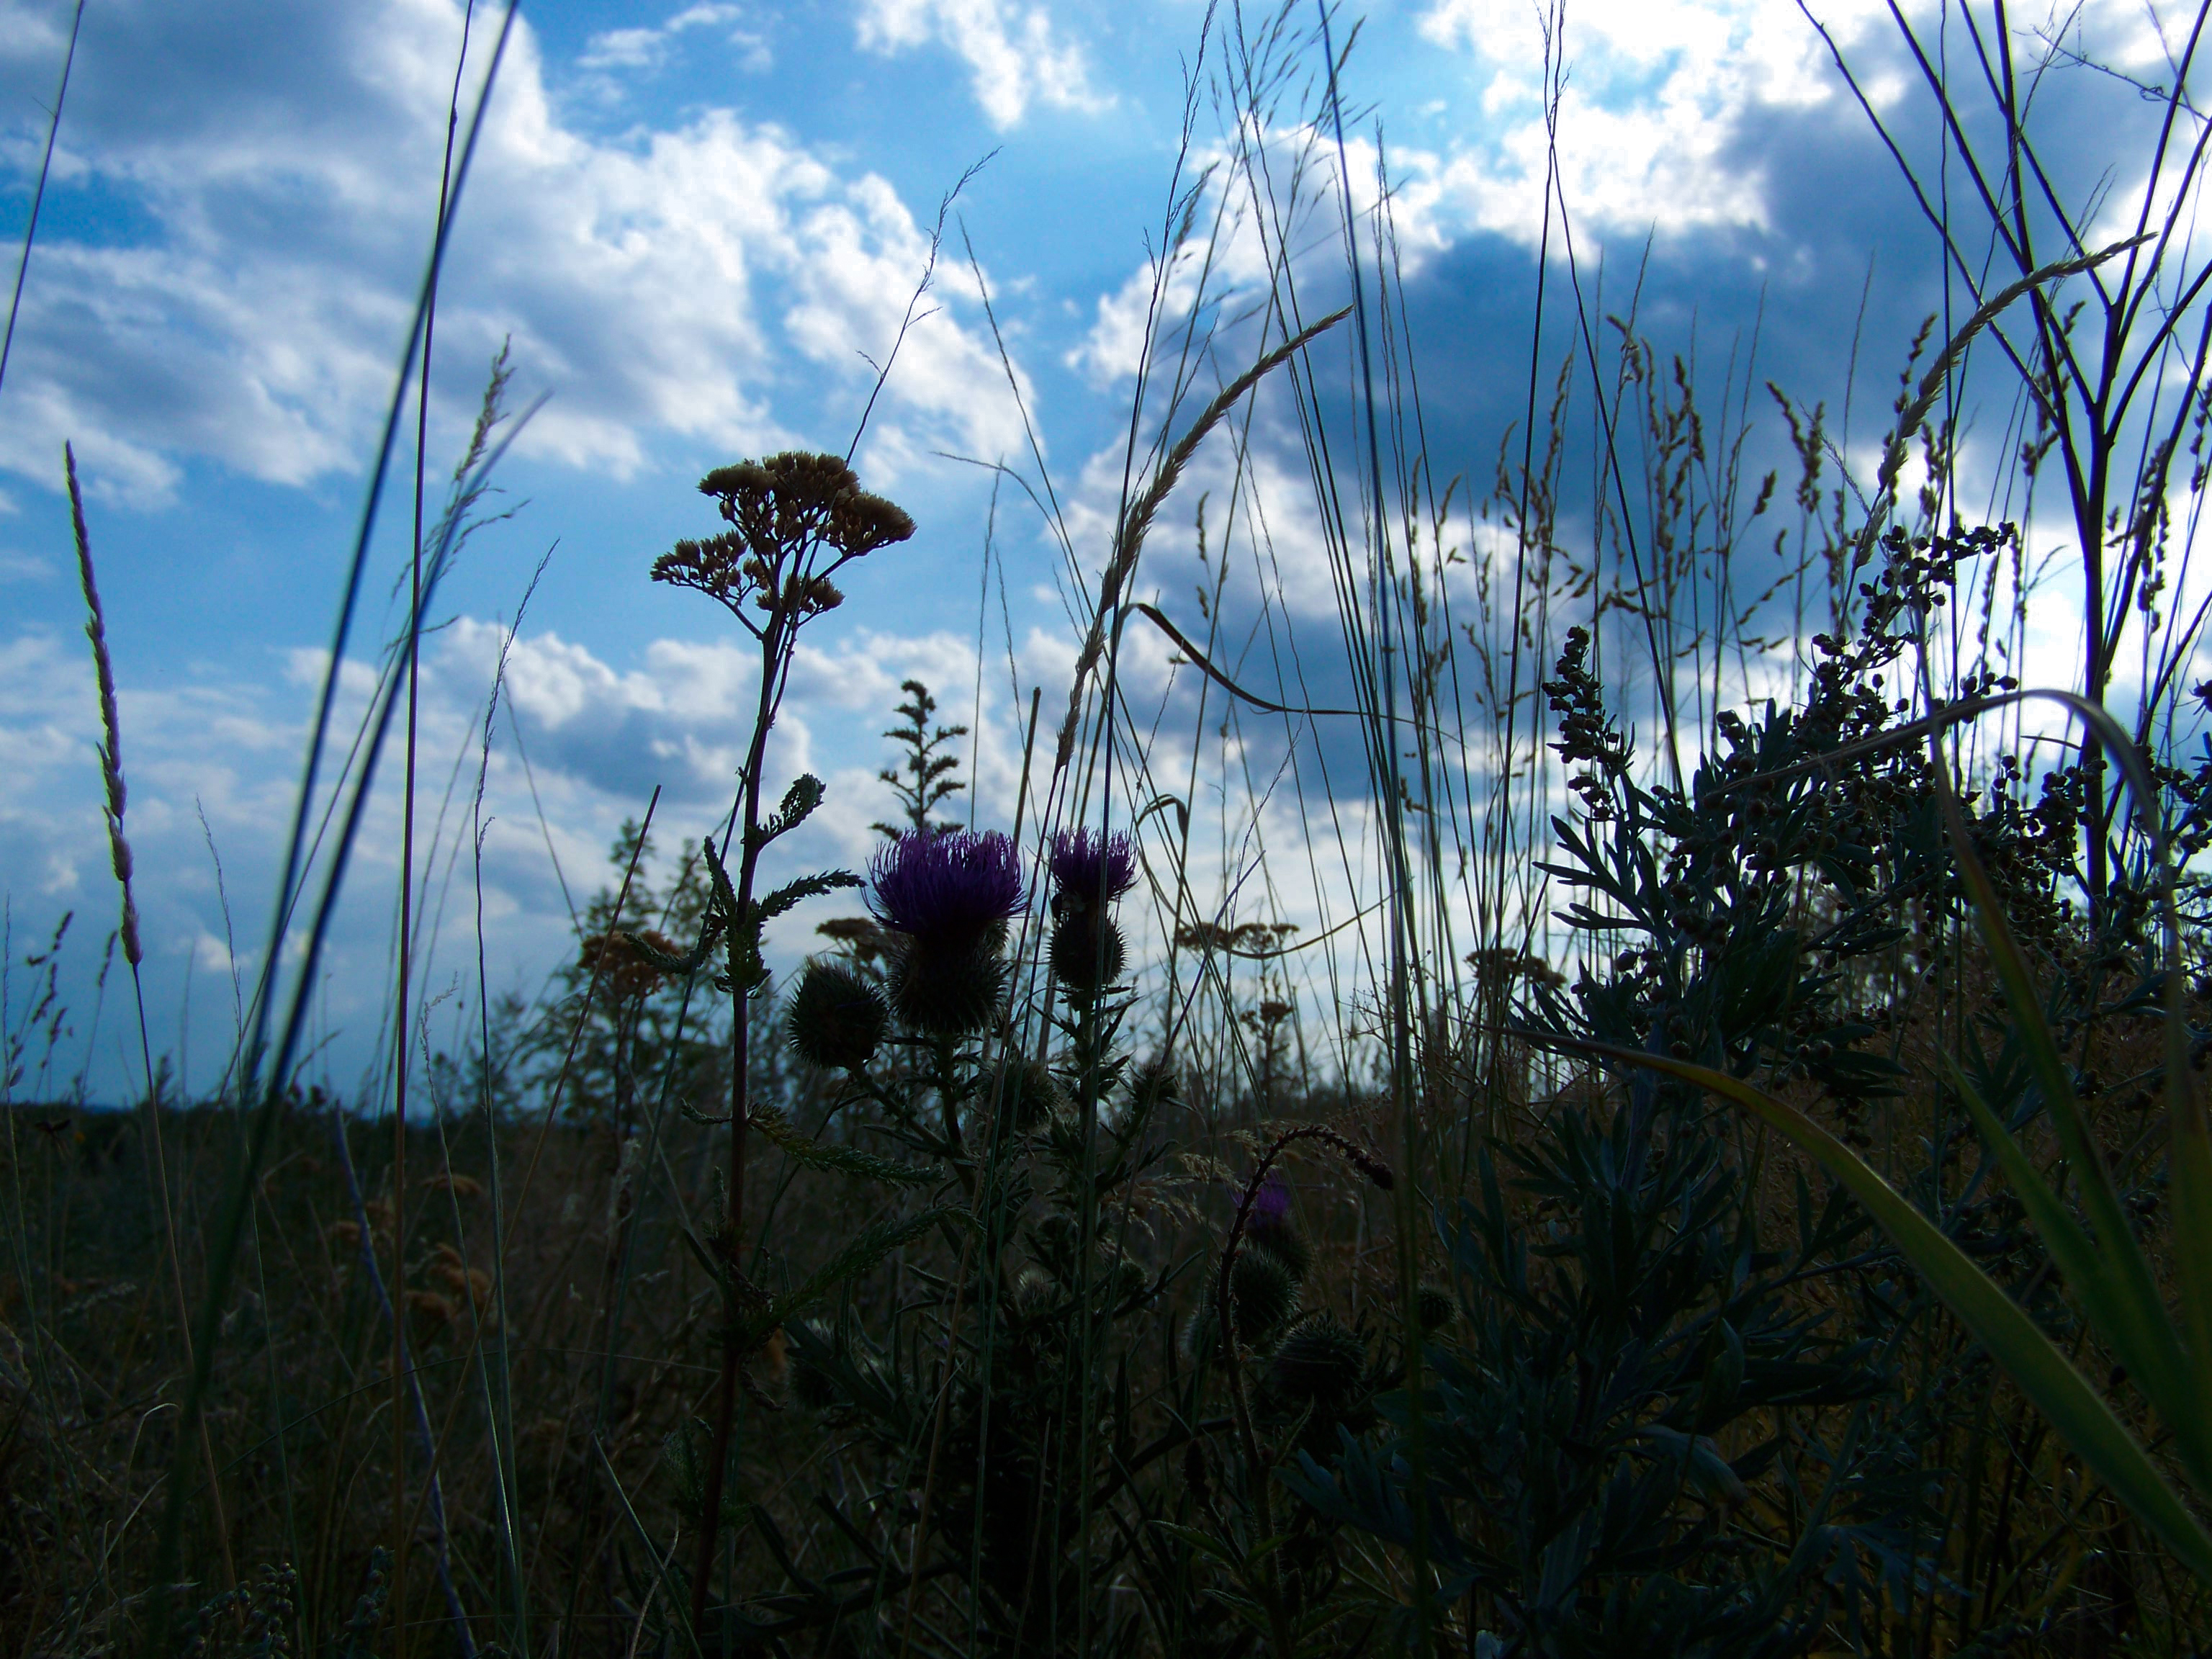
nature, garden, artistic, summer, sky, blue, card, story, magic, mystic, vegetation, plant, natural environment, flower, cloud, grass family, biome, grass, wildflower, meadow, Heracleum plant, prairie, flowering plant, tree, phragmites, plant community, landscape, Forb, plant stem, forest, herbaceous plant, parsley family, meteorological phenomenon